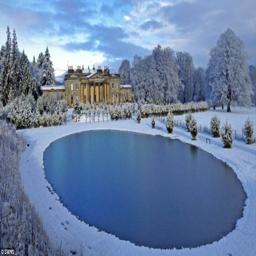
garden : there is a pond in the grounds which in itself is larger than many people 's homes